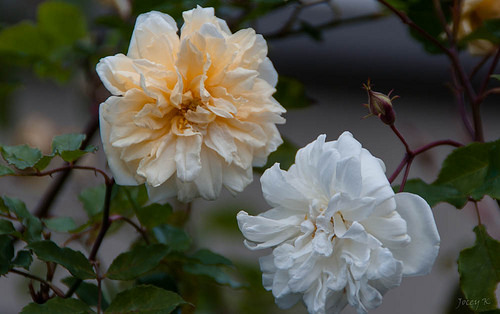
Flower: rose